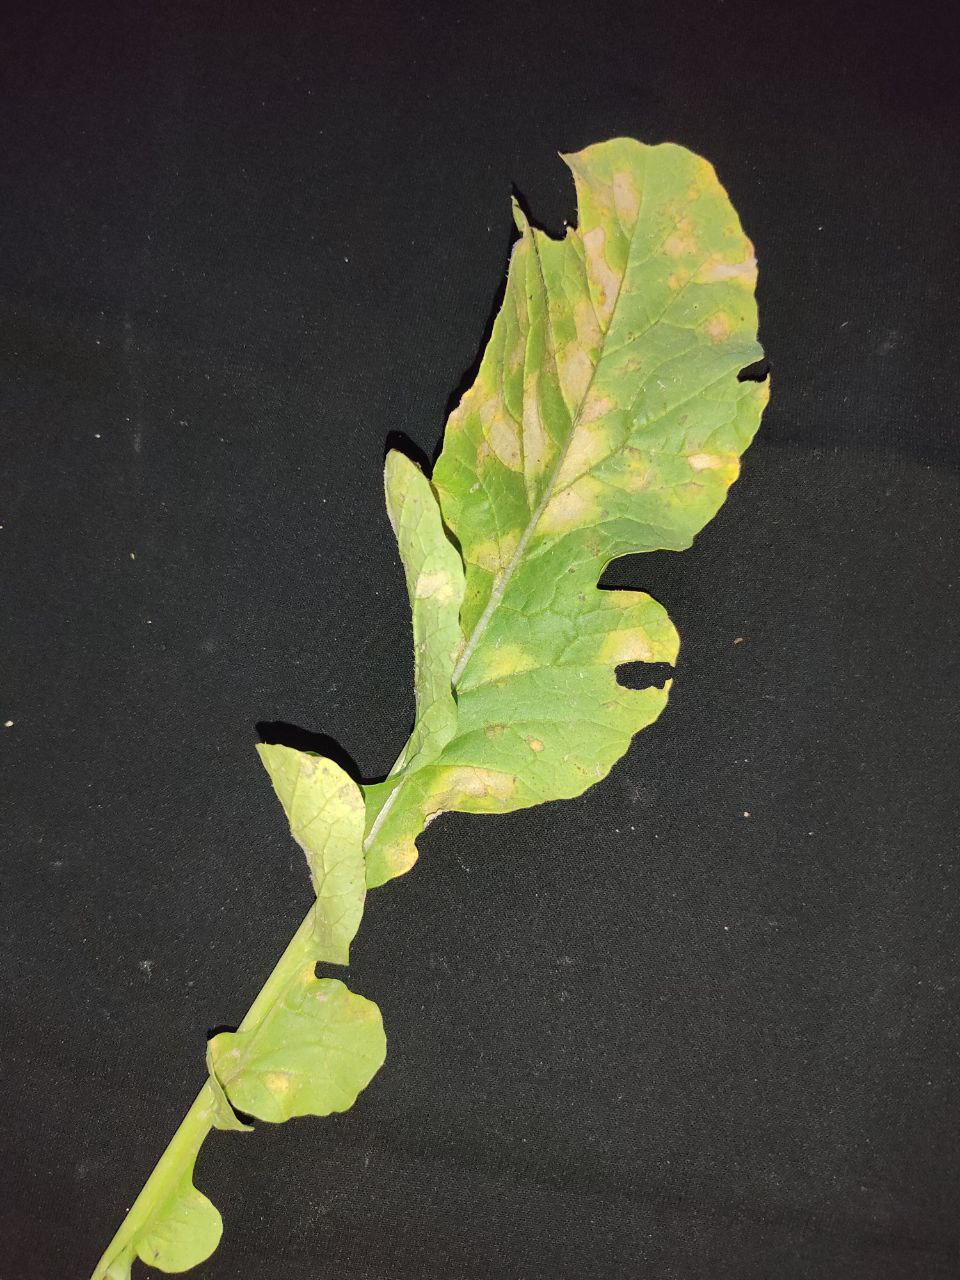
Label: Mosaic virus